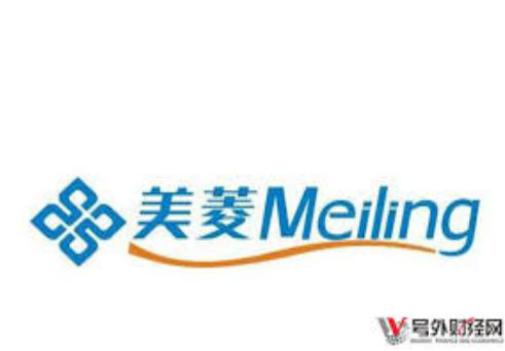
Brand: meiling
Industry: Necessities